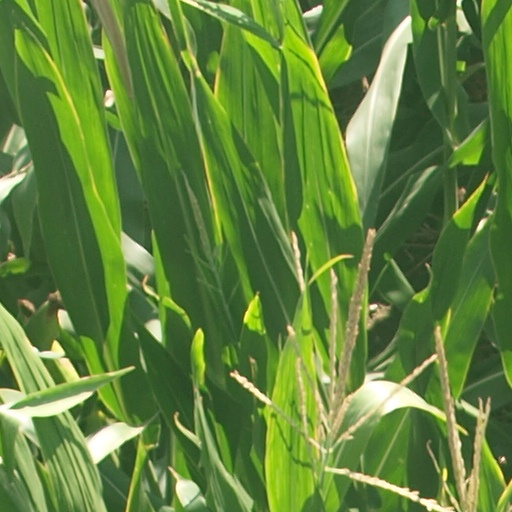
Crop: maize; corn